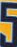
Number: 5